Toorak Gardens, South Australia

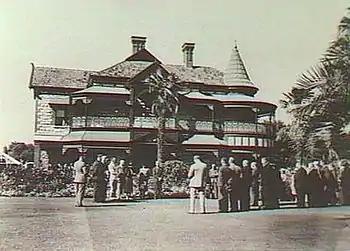
The Attunga property being inspected by the Burnside Council in 1944

Possibilities for derivation of the name "Toorak" are "Torrak", an aboriginal word meaning "tea-tree springs", "toora" an Aboriginal word for "coot" or "malleefowl" and other aboriginal words of similar pronunciation meaning reedy swamp and black crow. Today's suburb of Toorak Gardens is composed of parts of the Adelaide sections of 275 (Toorak) and 274 (Monreith Farm). Section 274 was bounded by (in clockwise order) Swaine Avenue, Portrush Road, Greenhill Road and Fullarton Road. Section 275 was bounded by Kensington Road, Portrush Road, Swaine Avenue and Prescott Terrace. The suburb of Toorak was first developed in 1912, largely on land that had previously been the eastern half of the Prescott Farm. Before its development into a village, it had been farmland up until that point with little settlement apart from the Prescott's home and worksheds as well as two large and extravagant houses.